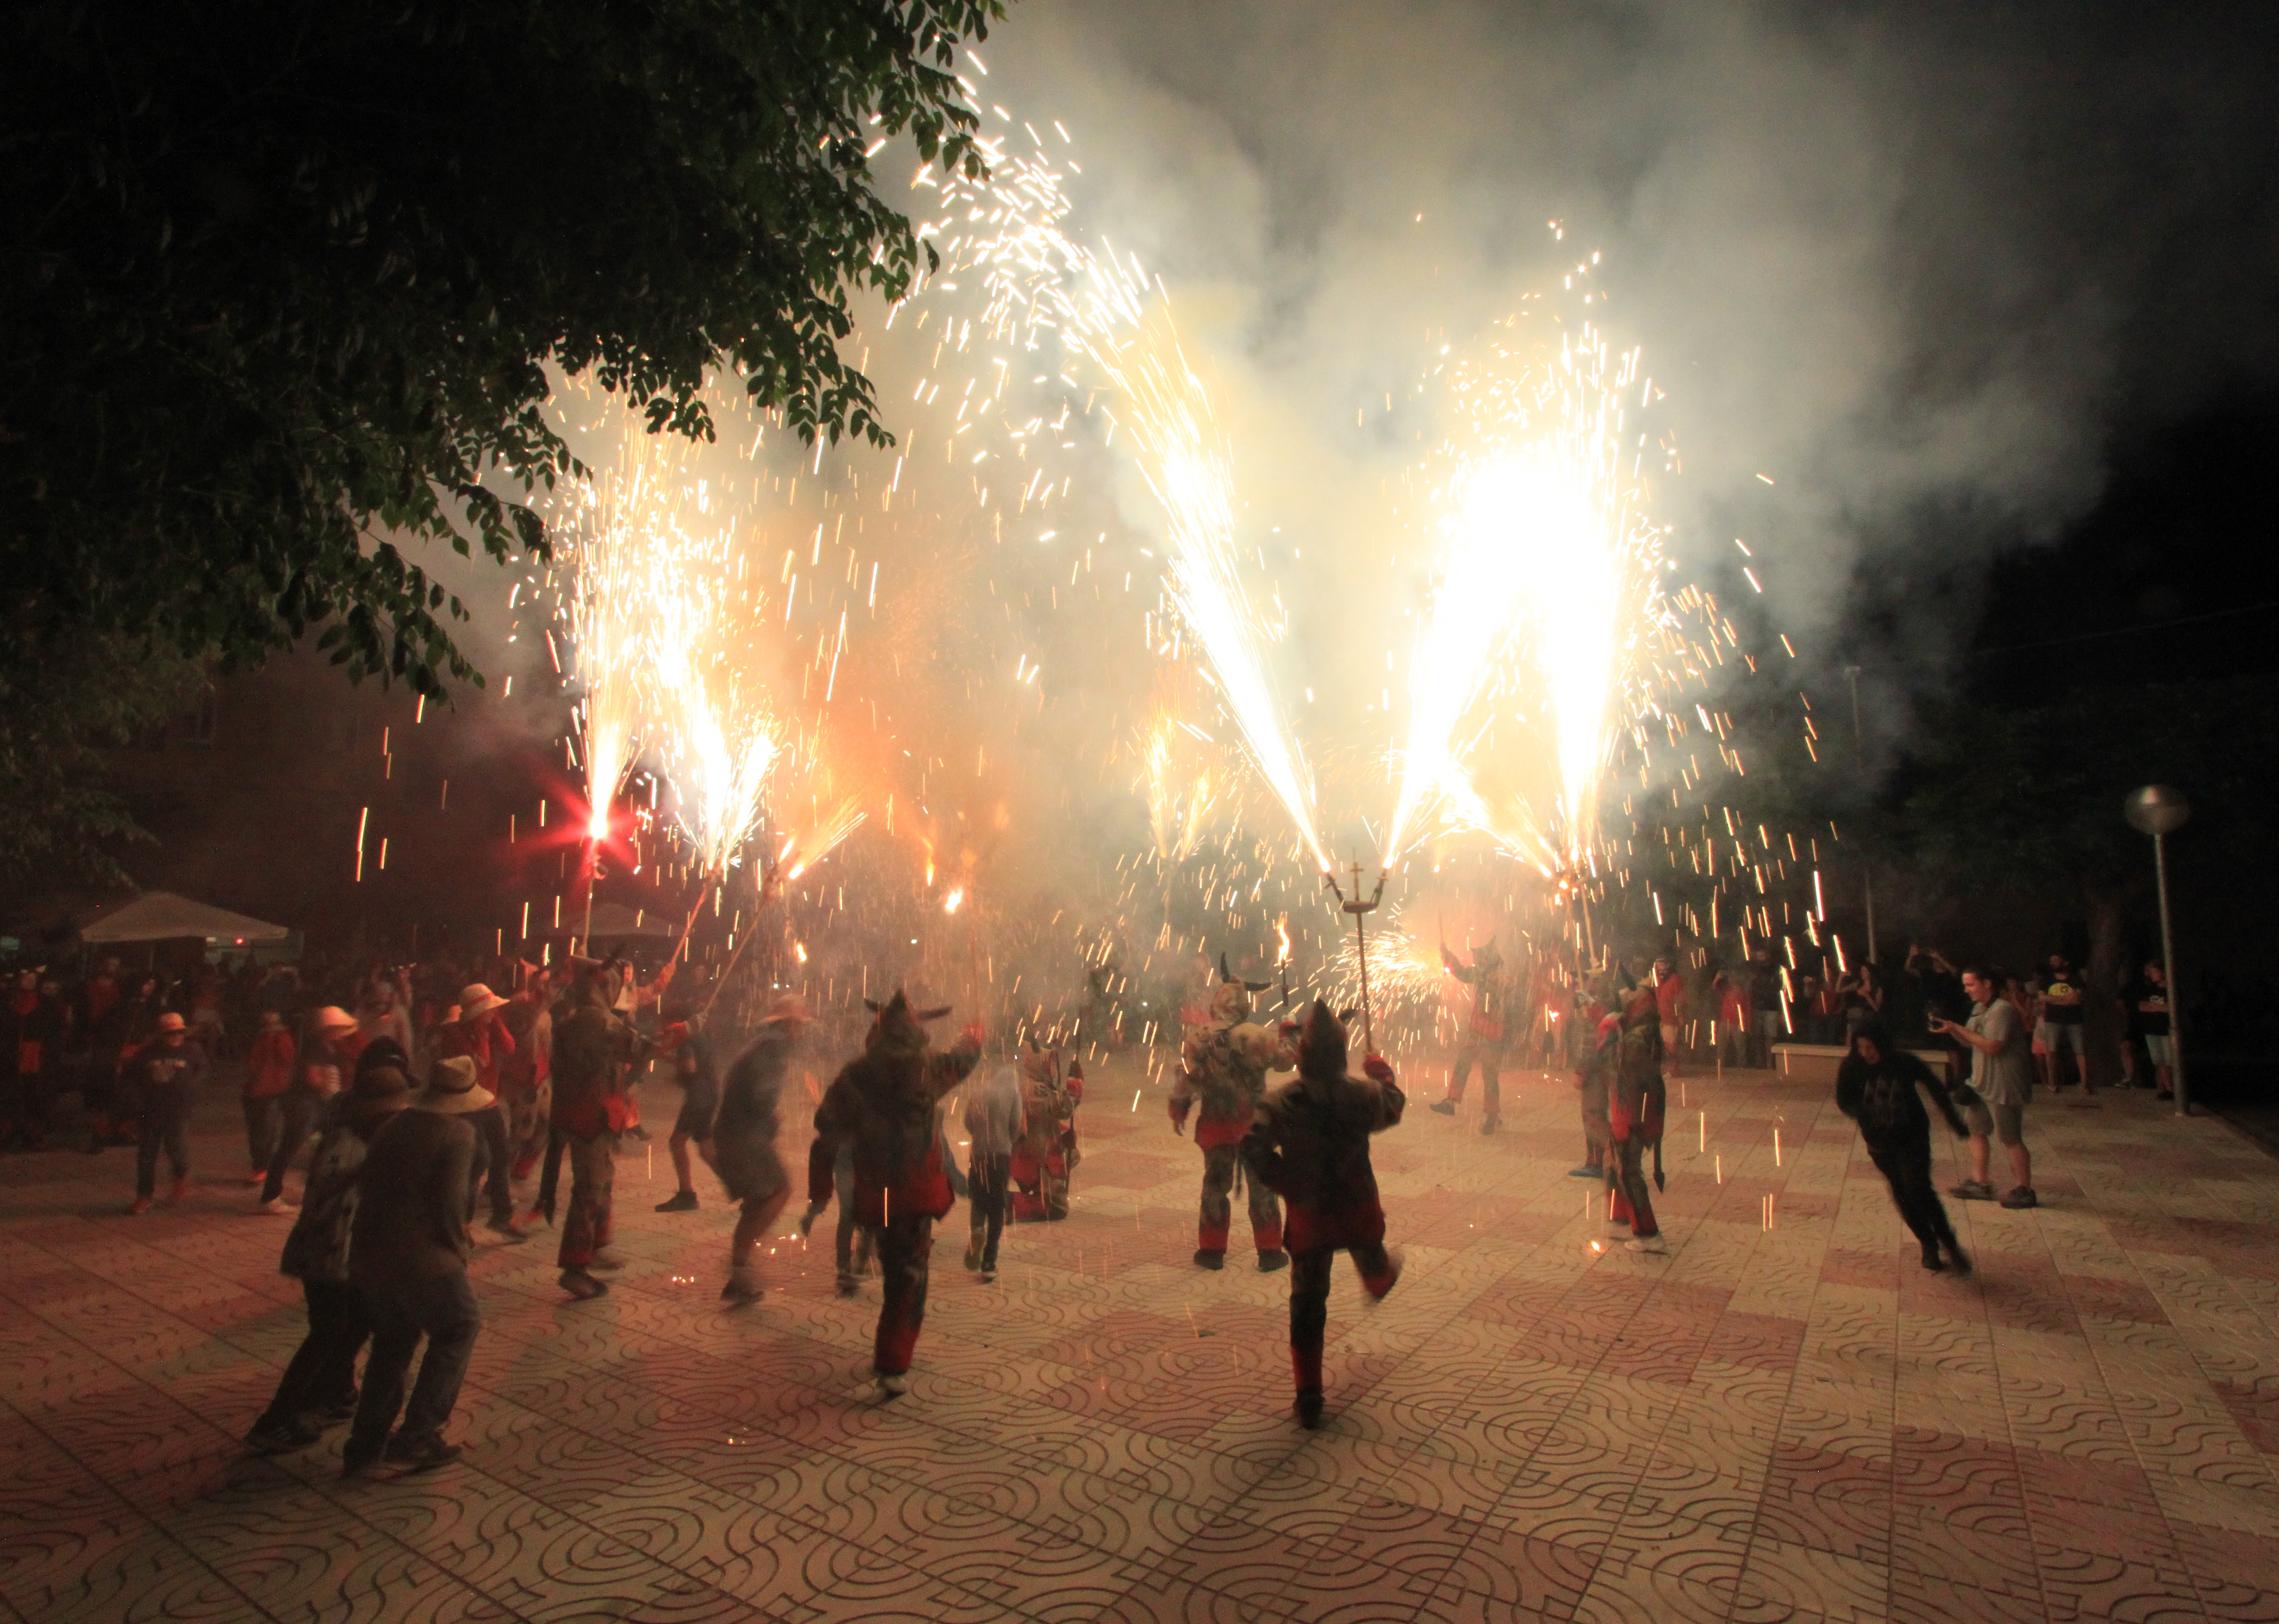
festival, popular, people, village, catalunya, spain, tarragona, fireworks, Ball del Diable, entertainment, fire, crowd, heat, tree, event, flame, city, recreation, smoke, midnight, darkness, tradition, holiday, public event, performance art, flare, fun, leisure, street, night, new year, sky, evening, diwali, asphalt